Zachary Taylor

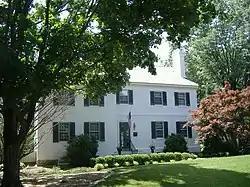
Taylor's childhood home in Louisville, Kentucky

Zachary Taylor was born on November 24, 1784, on a plantation in Orange County, Virginia, to a prominent family of planters of English ancestry. His birthplace may have been Hare Forest Farm, the home of his maternal grandfather William Strother, but this is uncertain. Another possibility, one recognized by a historical marker, is Montebello, another Orange County estate. He was the third of five surviving sons in his family (a sixth died in infancy) and had three younger sisters. His mother was Sarah Dabney (née Strother) Taylor. His father, Richard Taylor, served as a lieutenant colonel in the American Revolution.